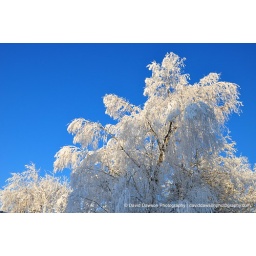
Sunlit snow covered trees against blue sky